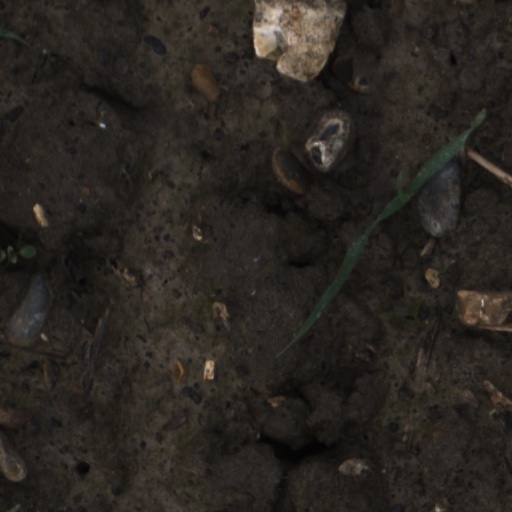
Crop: wheat